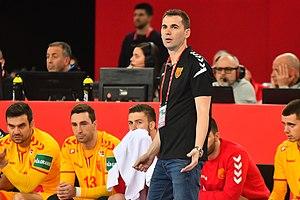
Raúl González Gutiérrez, sélectionneur de l'équipe de Macédoine de handball à l'Euro 2018
Raúl González Gutiérrez, né le 8 janvier 1970 à Valladolid, est ancien joueur de handball et désormais entraîneur espagnol.